Funazushi

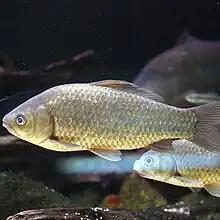
"Nigorobuna"

"Funazushi" was made in many parts of Japan in ancient times. Wooden tubs are now used as containers for making "funazushi", but until the 14th century, jar-like earthenware vessels were used.